Alliant Energy Center

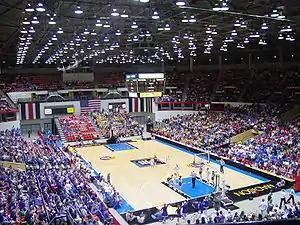
The Coliseum during the 2004 WIAA Girl's State Basketball Tournament

The Coliseum has a long-standing history as a hockey venue. The building was home to the Wisconsin Badgers men's hockey team from the 1967–68 season to the 1997–98 season, when they moved to the Kohl Center on campus. It was one of the largest college hockey arenas in the nation, as well as one of the loudest. Reportedly, the "sieve chant," which is now commonly heard in nearly every arena to taunt the opposing goalie after a goal, was first started at the Coliseum. The environment for Badger hockey games was such that it was nicknamed "the Montreal Forum of college hockey." Badger fans still call the arena "the Great Dane."